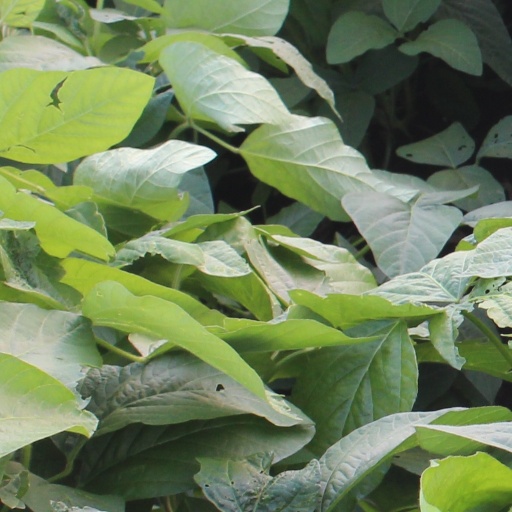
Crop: soybean